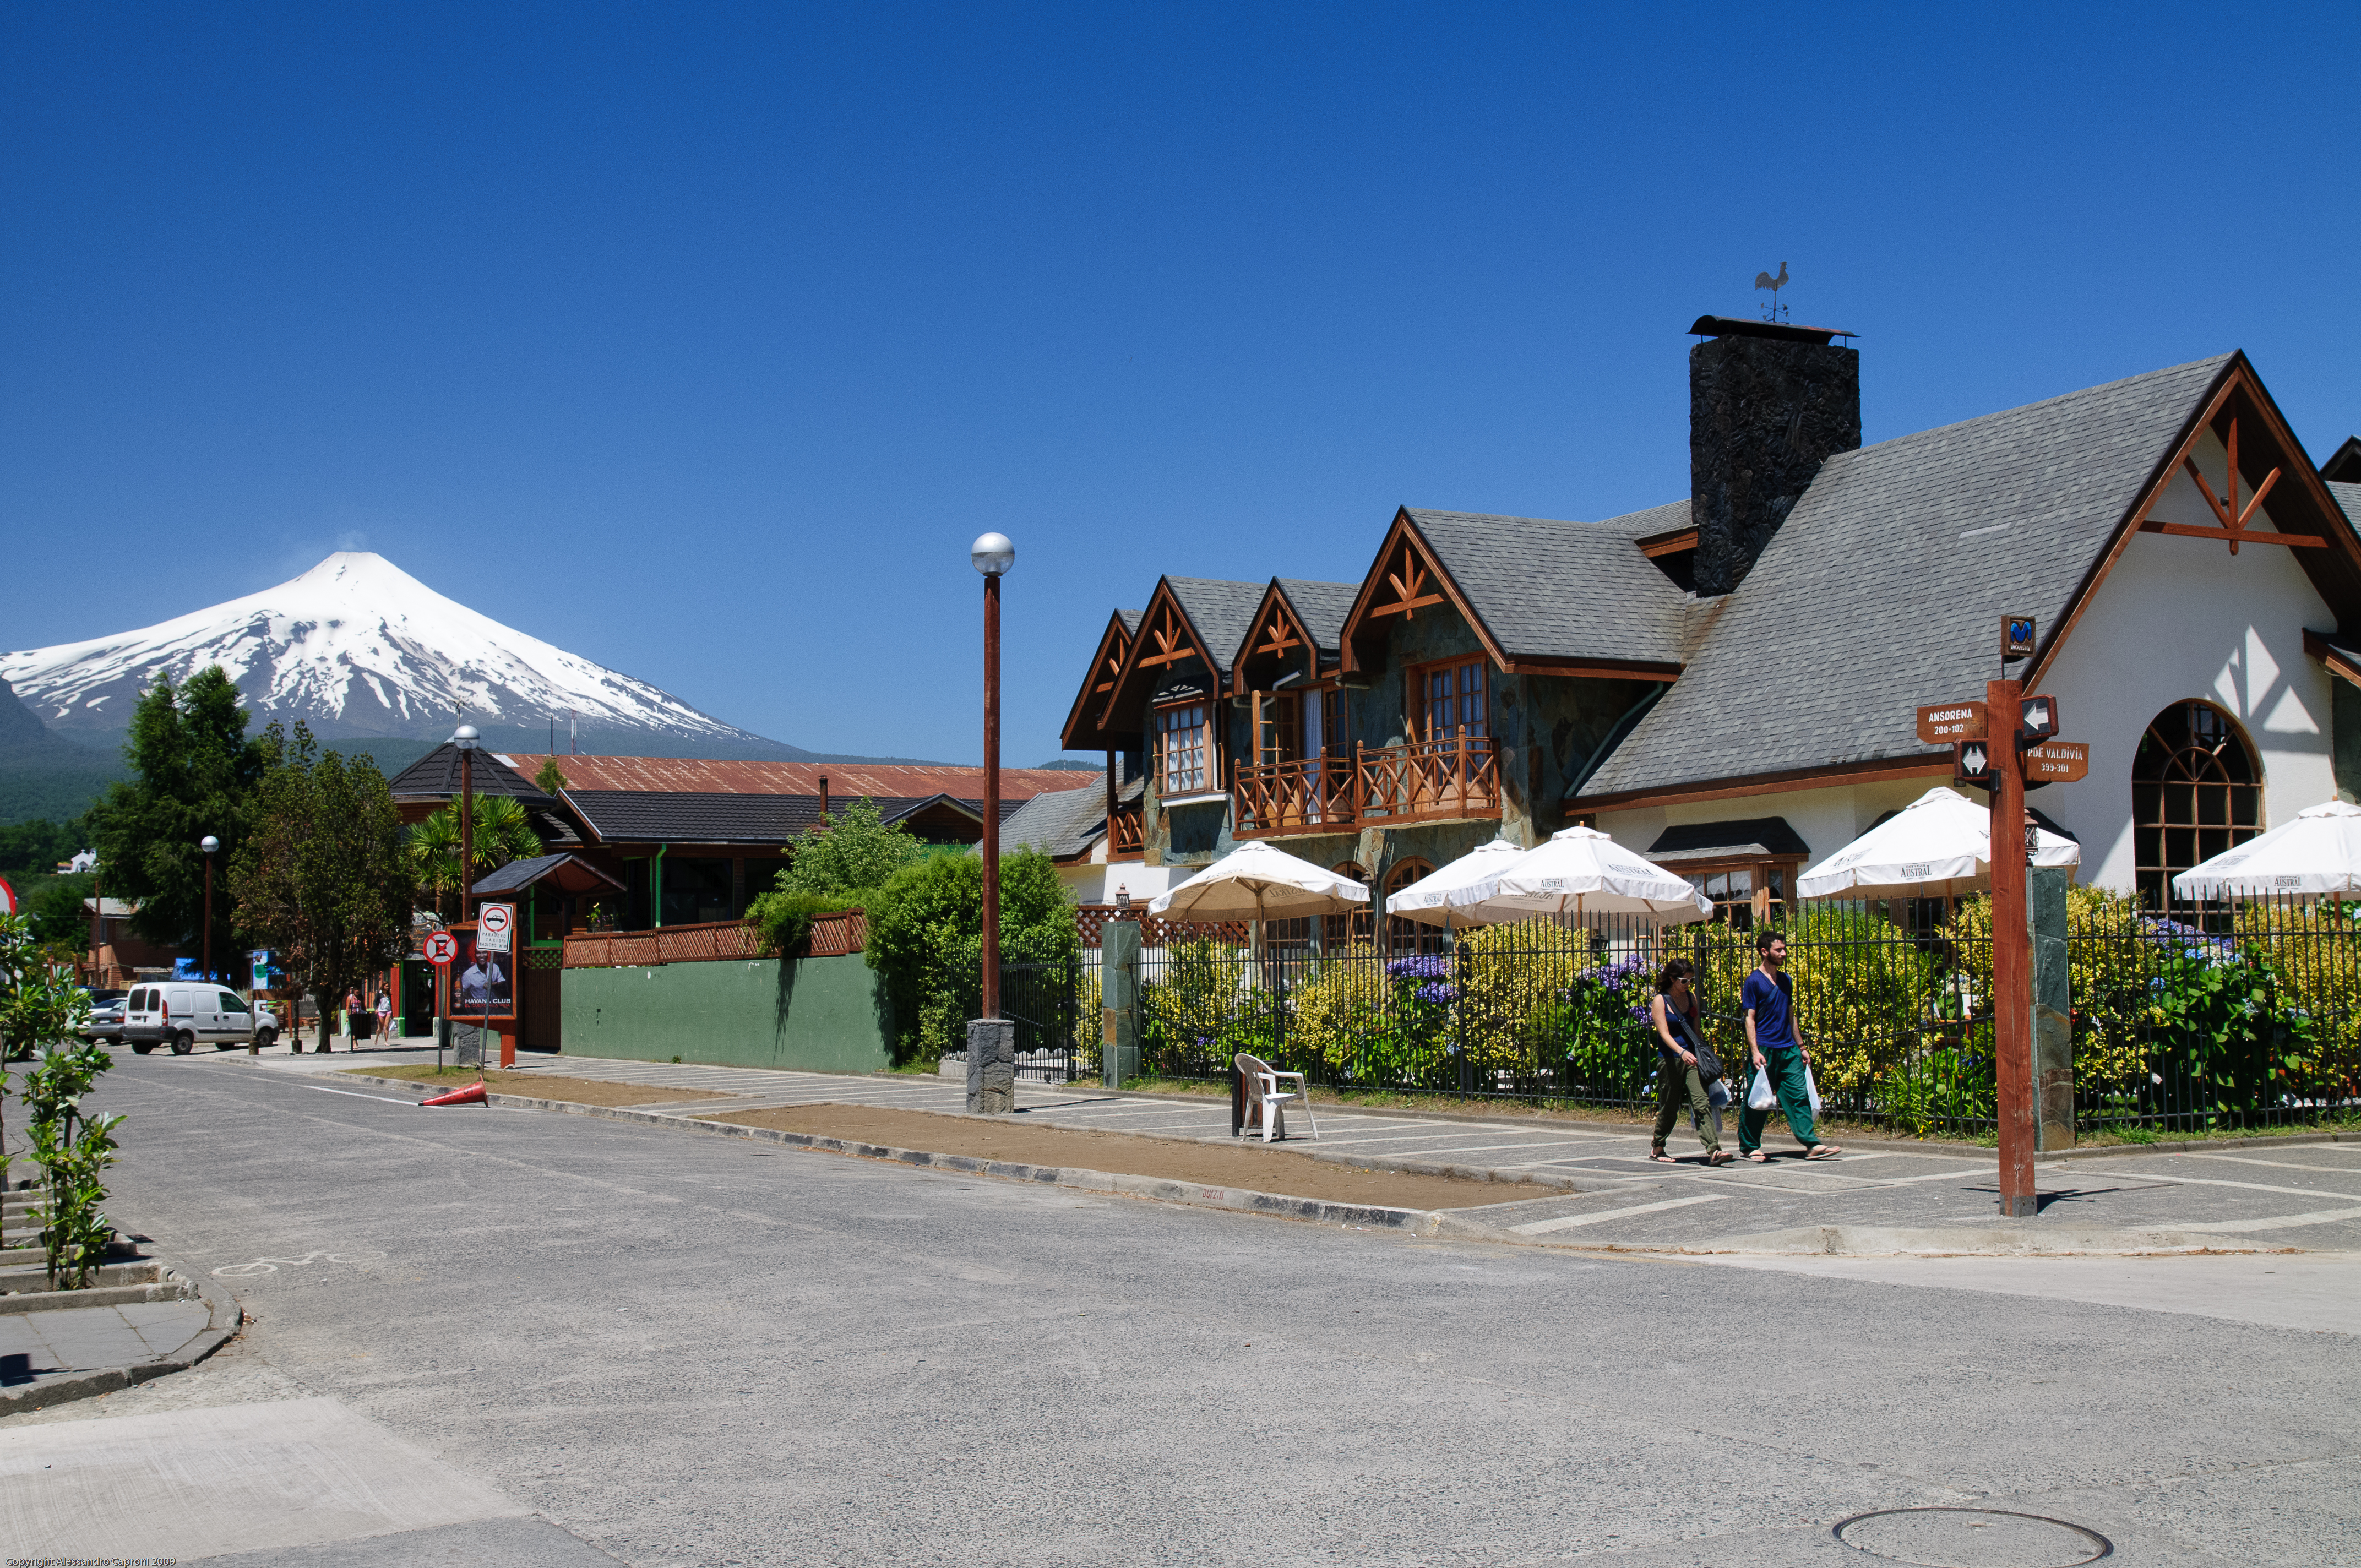
town, vacation, village, nikon, tourism, chile, resort, town square, d300, human settlement